Don't Just Stand There!

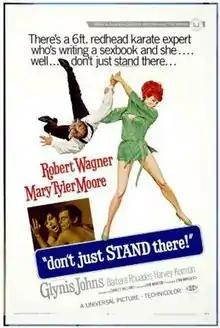
Theatrical release poster

Don't Just Stand There! is a 1968 American comedy film directed by Ron Winston and written by Charles Williams. It is based on the 1966 novel "The Wrong Venus" by Charles Williams. The film stars Robert Wagner, Mary Tyler Moore, Glynis Johns, Harvey Korman, Barbara Rhoades and Vincent Beck. The film was released on May 1, 1968, by Universal Pictures.